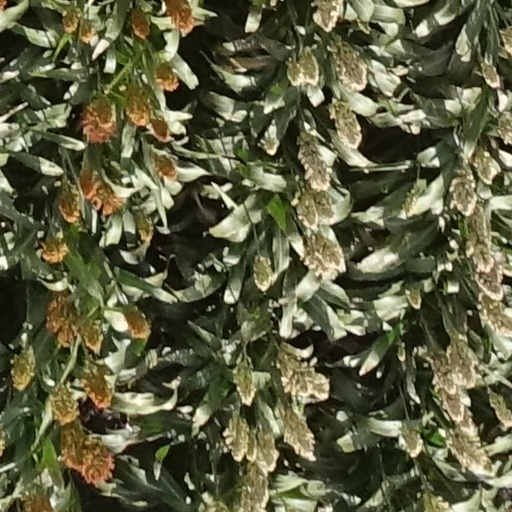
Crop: sorghum